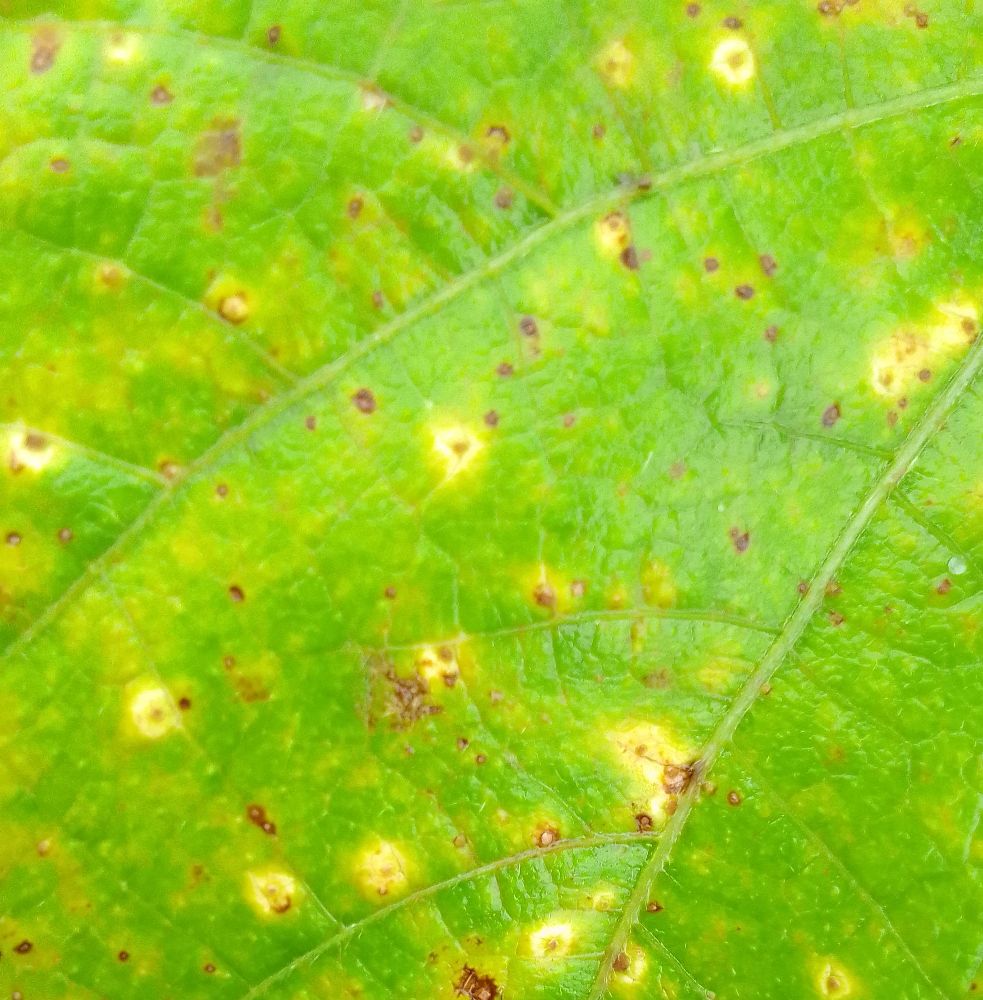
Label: rust